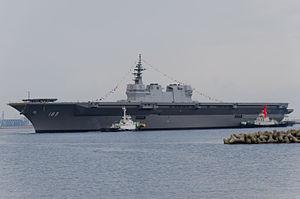
Le JS Izumo est un destroyer porte-hélicoptères de la Force maritime d'autodéfense japonaise, lancé le 6 août 2013. C'est le second navire à porter le nom de la province d'Izumo, après un croiseur cuirassé du début du XXᵉ siècle et le premier de la classe Izumo.
Les Forces japonaises d'autodéfense, souvent désignées sous le terme anglais de Japan Self-Defense Forces, constituent de fait l'armée japonaise depuis 1954. Dans l'archipel nippon, la défense a en effet depuis 1945 un statut particulier. En raison de l'article 9 de sa Constitution, rédigée à l'issue de la défaite dans la guerre du Pacifique face aux États-Unis et autres Alliés qui a conduit à la suppression de l'Armée et de la Marine impériale japonaises, « le Japon renonce à jamais à la guerre en tant que droit souverain de la nation ».